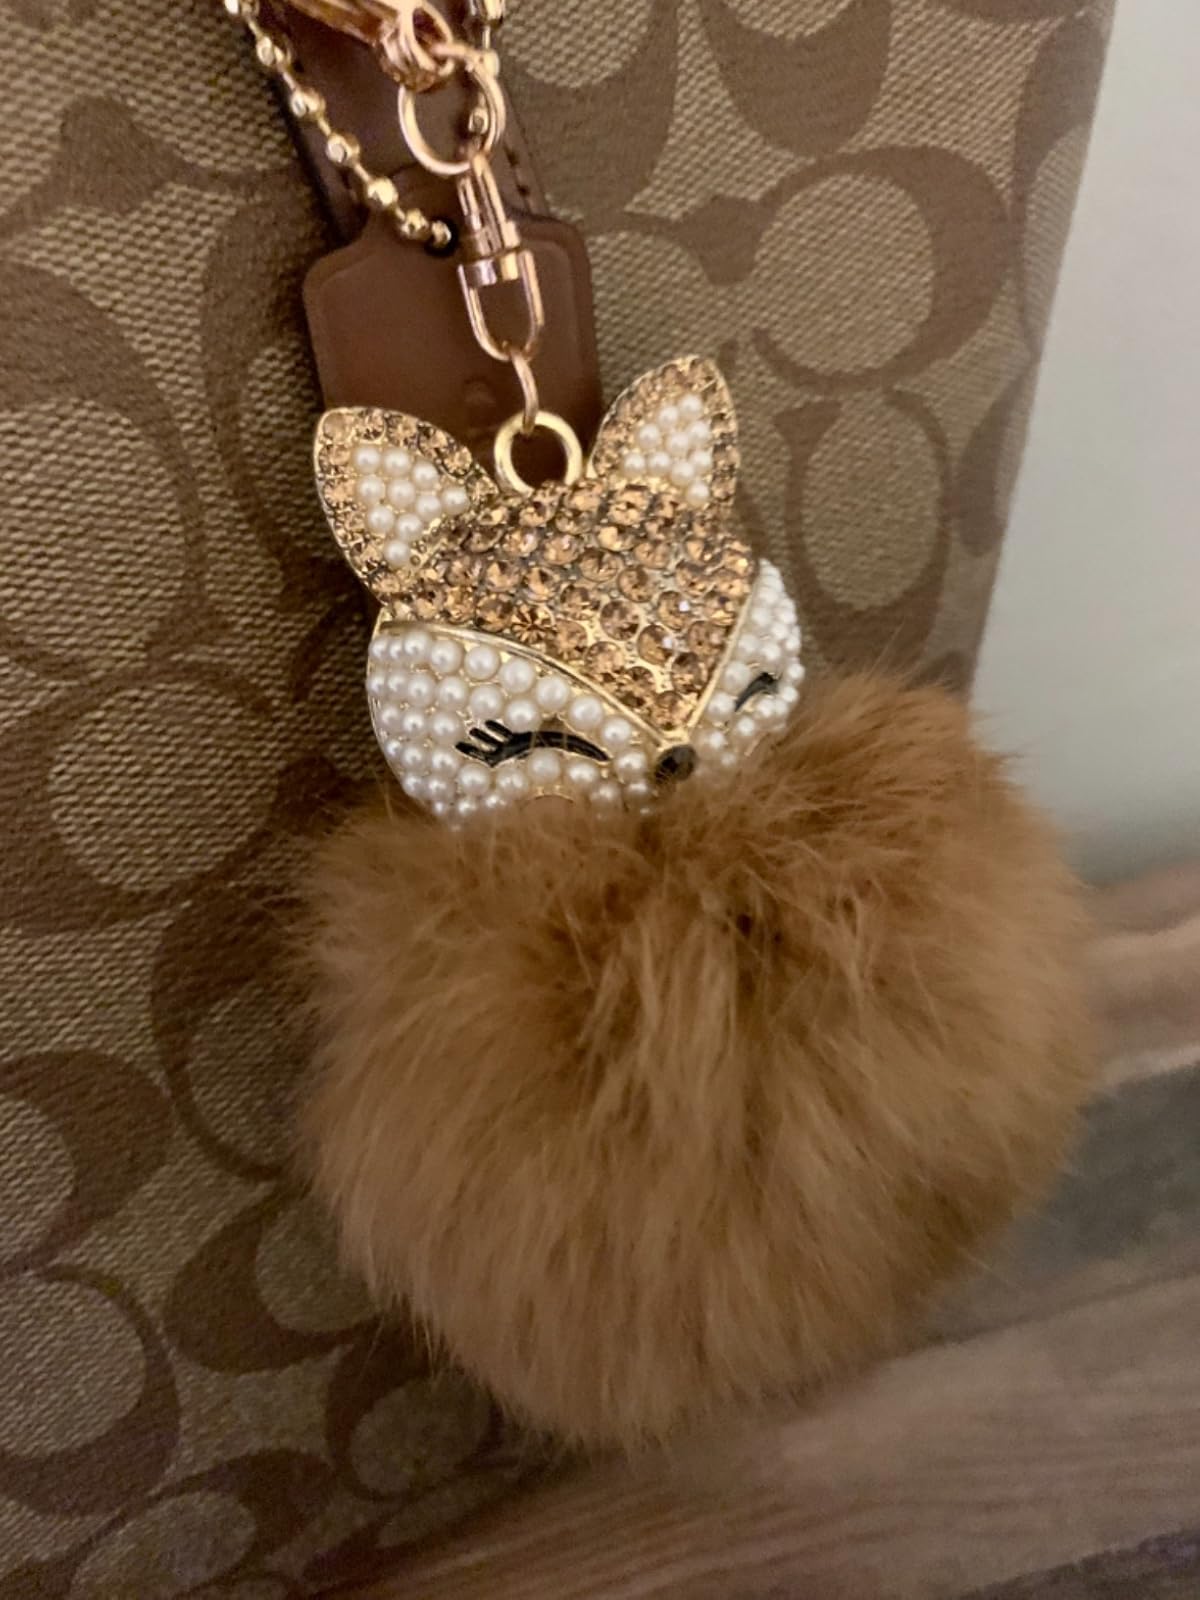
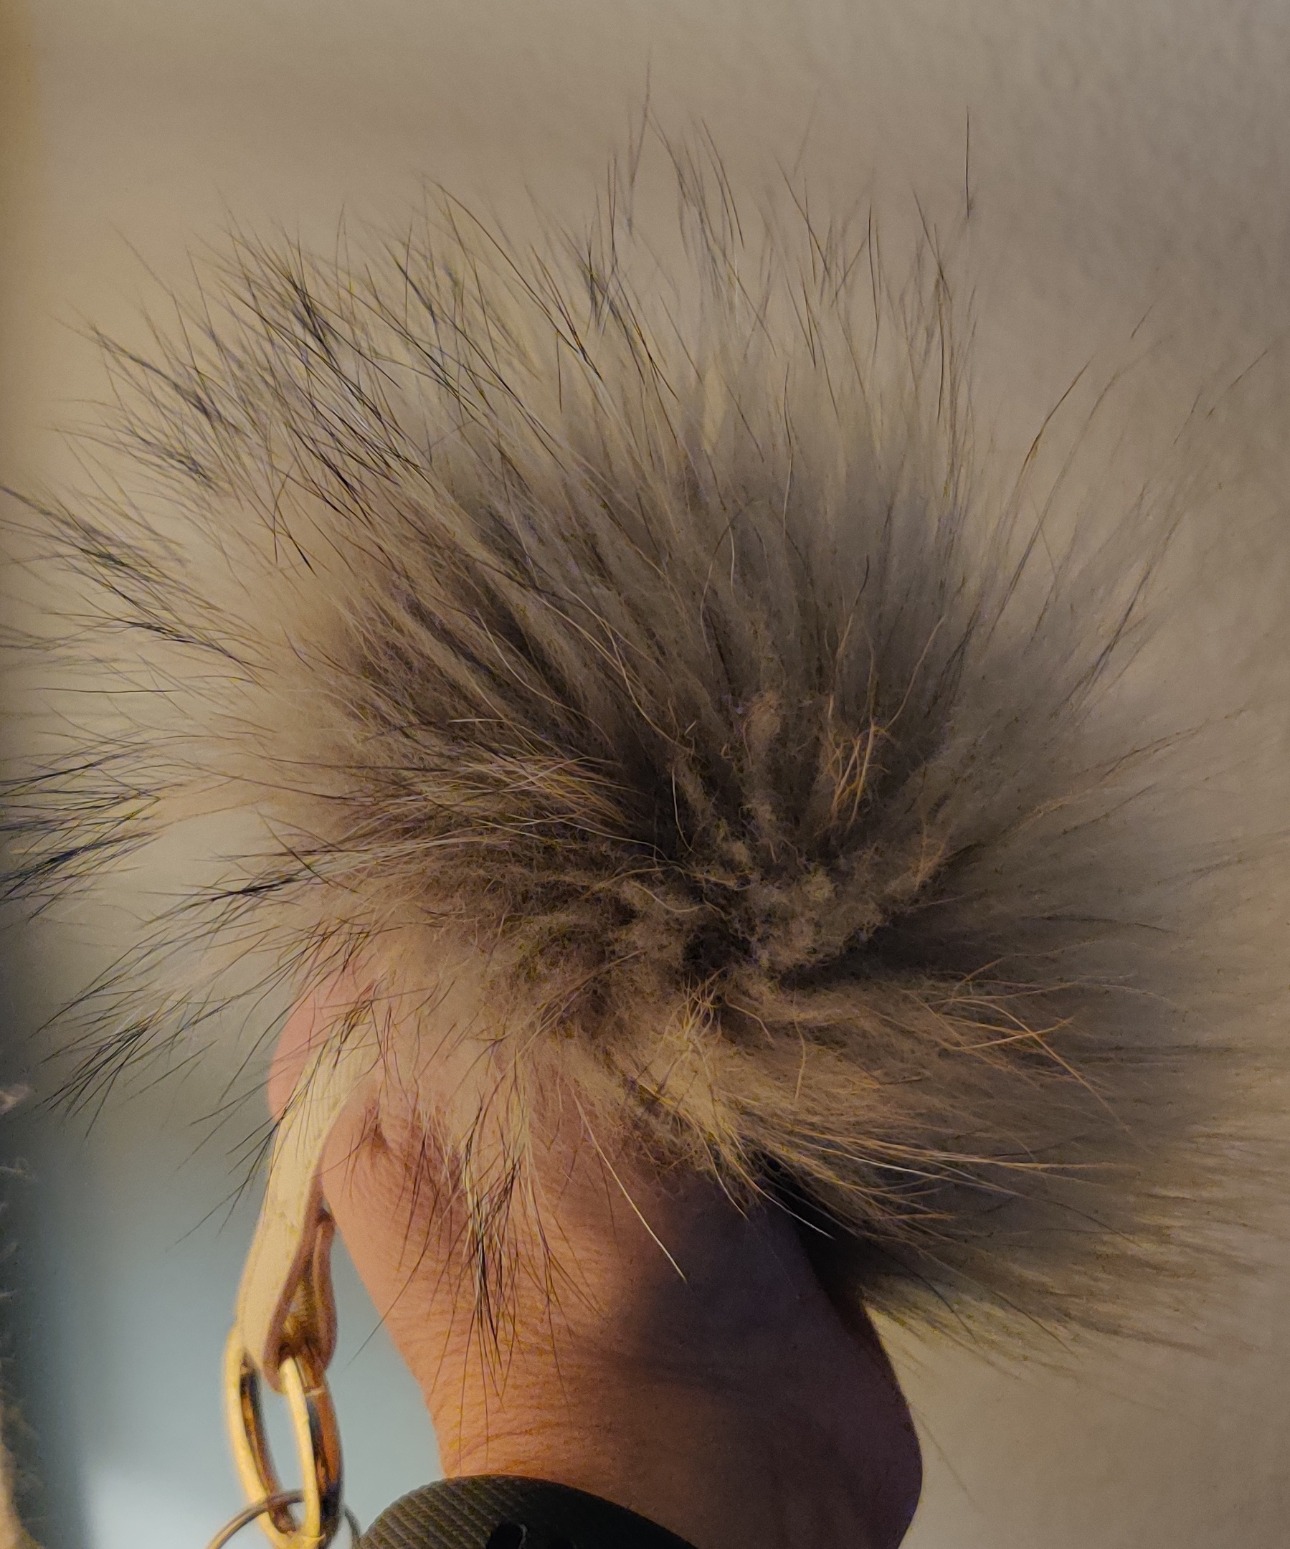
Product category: accessories_keychain
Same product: no